Adama Traoré (footballer, born 1996)

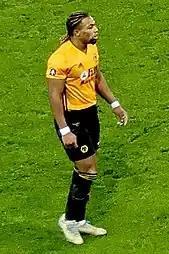
Traore playing in a FA Cup match against Manchester United in 2020.

On 6 October 2019, in his 50th competitive appearance for Wolves, Traoré scored both goals in a 2–0 away victory against reigning champions Manchester City. He scored his first goal in a European competition as Wolves drew 3–3 away to Braga in the UEFA Europa League group stage on 28 November.